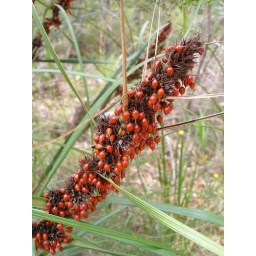
Colourful fruits on a wild plant near Lake Macquarie, NSW Australia.